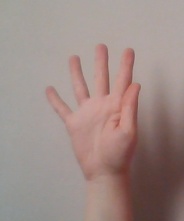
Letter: sheen